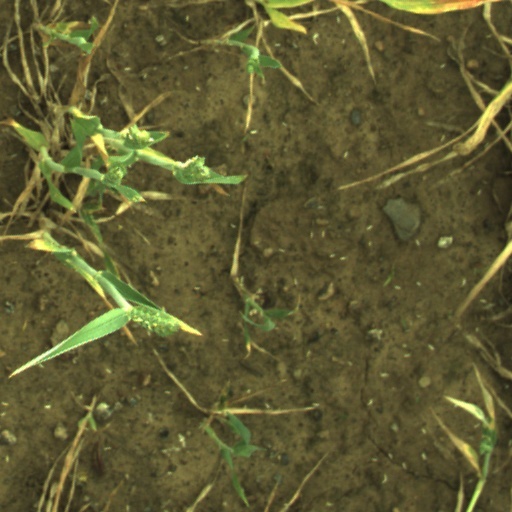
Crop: wheat